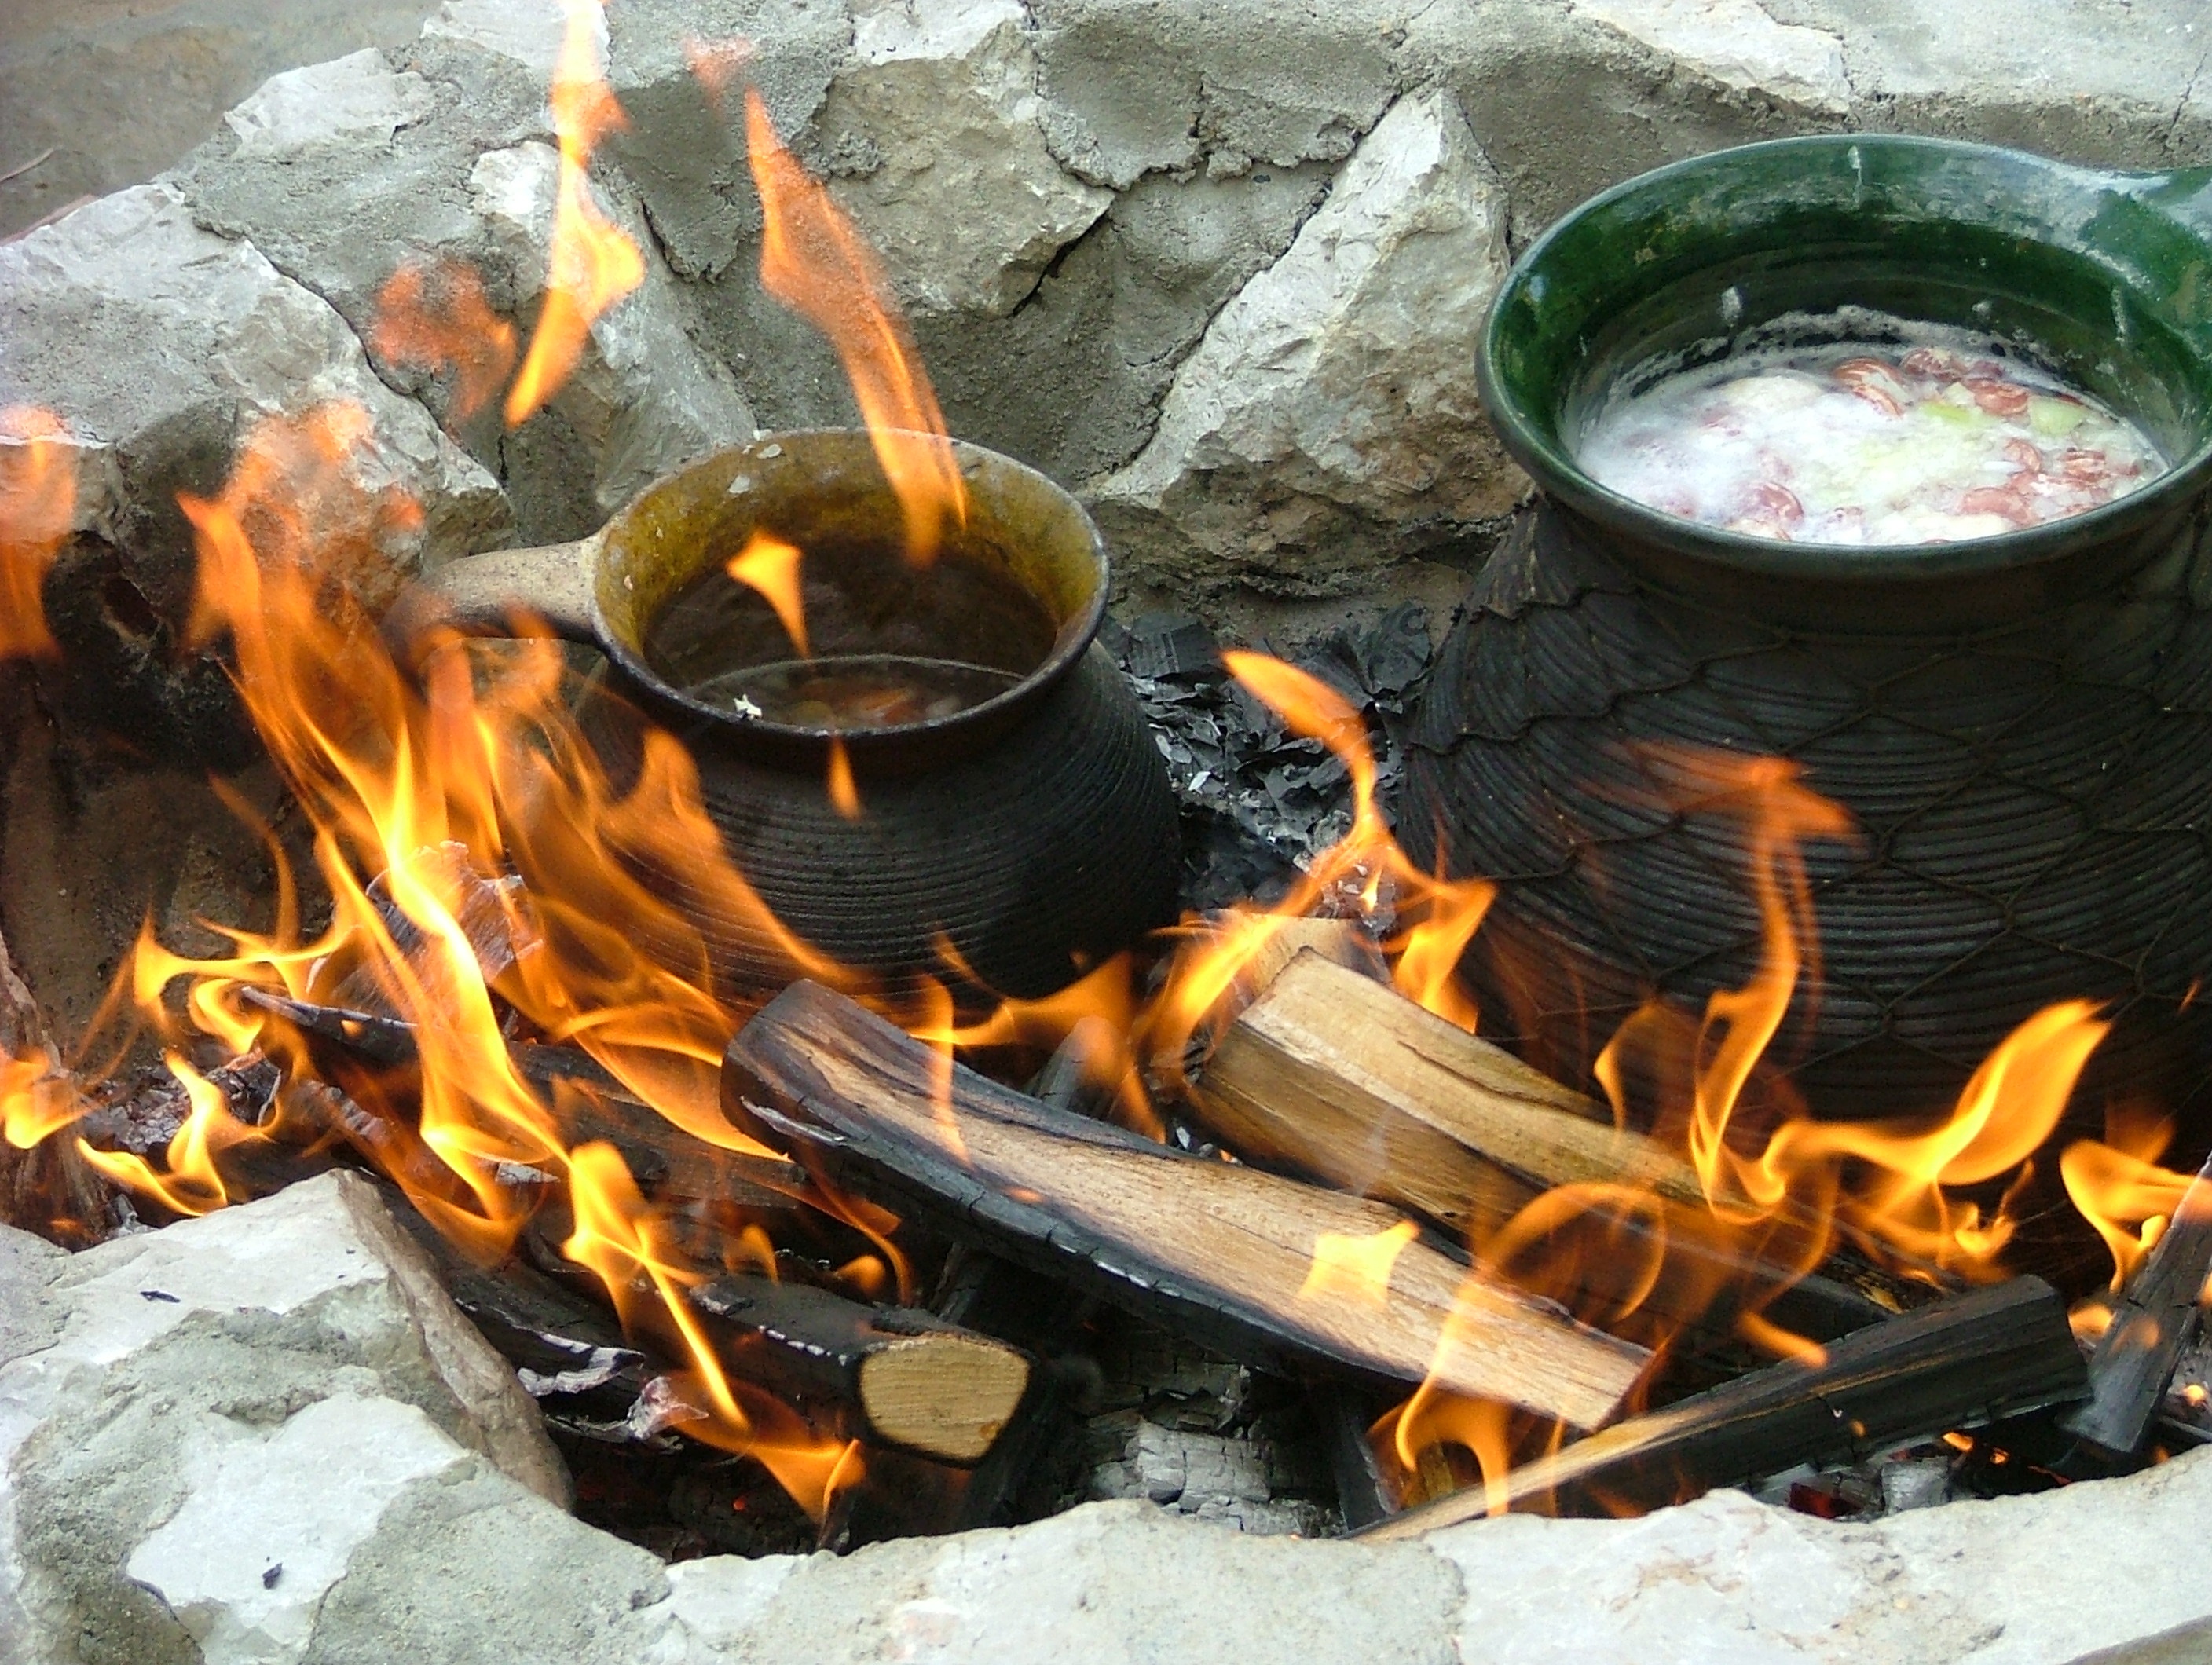
dish, food, cooking, flame, fire, campfire, meat, cuisine, wood fire, babf z s